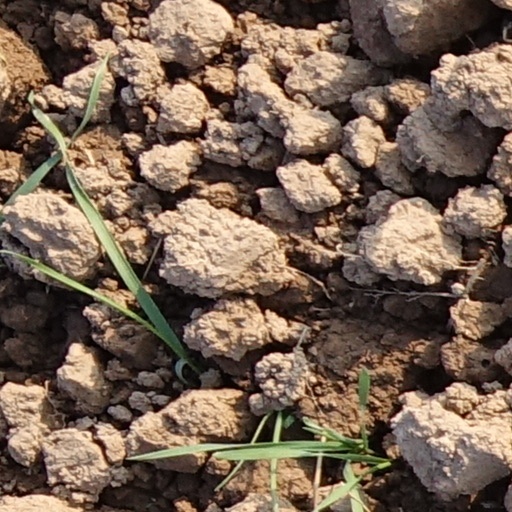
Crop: wheat